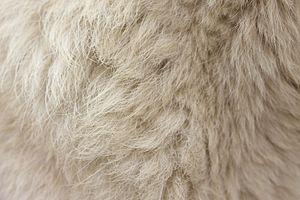
Zootopie, ou Zootopia au Québec, est le 135ᵉ long-métrage d'animation et le 55ᵉ « Classique d'animation » des studios Disney réalisé par Byron Howard et Rich Moore. Entièrement réalisé en images de synthèse, le film est une comédie policière et un buddy movie sorti en salles en 2016. Il raconte l'histoire de l'optimiste et intrépide lapine Judy Hopps, lieutenant et nouvelle recrue de la police de Zootopie, ville exclusivement peuplée de mammifères anthropomorphes, où elle cherche à faire ses preuves en enquêtant sur la disparition d'une loutre avec l'aide du renard escroc Nick Wilde.